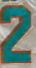
Number: 2